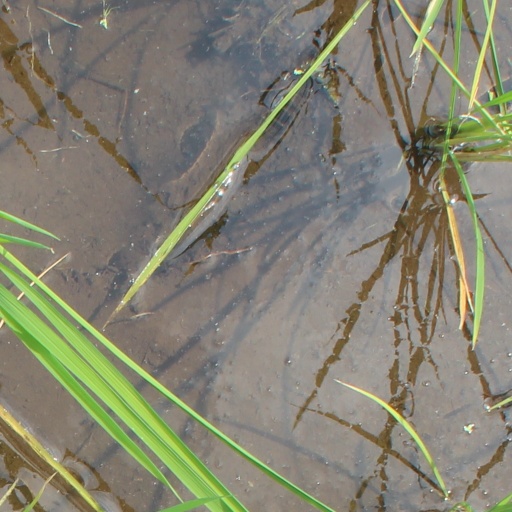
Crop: rice